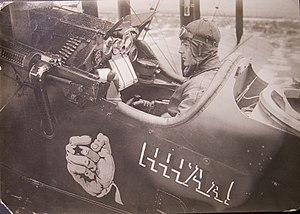
Le conflit sino-soviétique de 1929 est un conflit armé mineur entre l'Union soviétique et le seigneur de guerre Zhang Xueliang qui dirigeait la clique du Fengtian et dominait la République de Chine. Ce conflit porta sur le contrôle du chemin de fer de l’Est chinois.